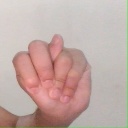
अक्षर: न